Slade Point, Queensland

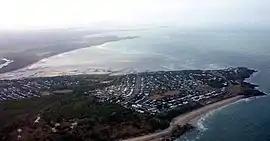
Aerial view of Slade Point, 2005

Slade Point is a coastal town and peninsular suburb in the Mackay Region, Queensland, Australia. In the , the suburb of Slade Point had a population of 3,450 people.